Edor Nelson

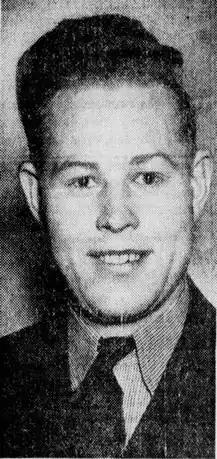

Edor "Red" Nelson (August 18, 1914 – August 27, 2014) was an athlete and sports coach at Augsburg College—now known as Augsburg University–in Minneapolis. He played baseball, football, and basketball at Augsburg before graduating in 1938. He returned to Augsburg as a coach, serving as head coach of the baseball team from 1946 to 1979, the football team from 1947 to 1969, the wrestling team from 1949 to 1963, and the men's ice hockey team during the 1956–57 season. He also served in the United States Army during World War II and served several months in German prisoner-of-war camps before escaping. After the war, he received a master's degree from the University of Minnesota in 1947. He was inducted into the Augsburg Athletics Hall of Fame in 1975. Augsburg's athletic field, Edor Nelson Field, is named in Nelson's honor.